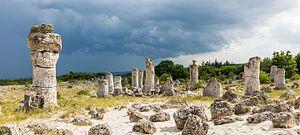
La Pobitite Kamani, parfois appelé la Forêt pétrifiée ou la Forêt Fossile, est un phénomène naturel situé dans l'oblast de Varna en Bulgarie, entre Varna et Sofia, autour des villages à dix-huit kilomètres à l'ouest de Varna, non loin de la mer Noire. Il se compose de rochers insolites, des colonnes naturelles pouvant atteindre six mètres de hauteur, sur une superficie de 70 km².